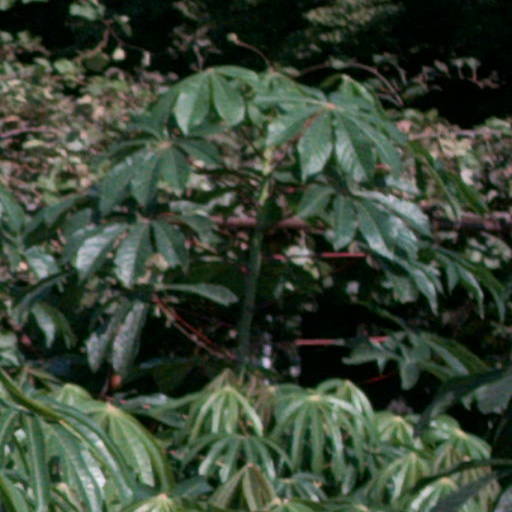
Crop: cassava